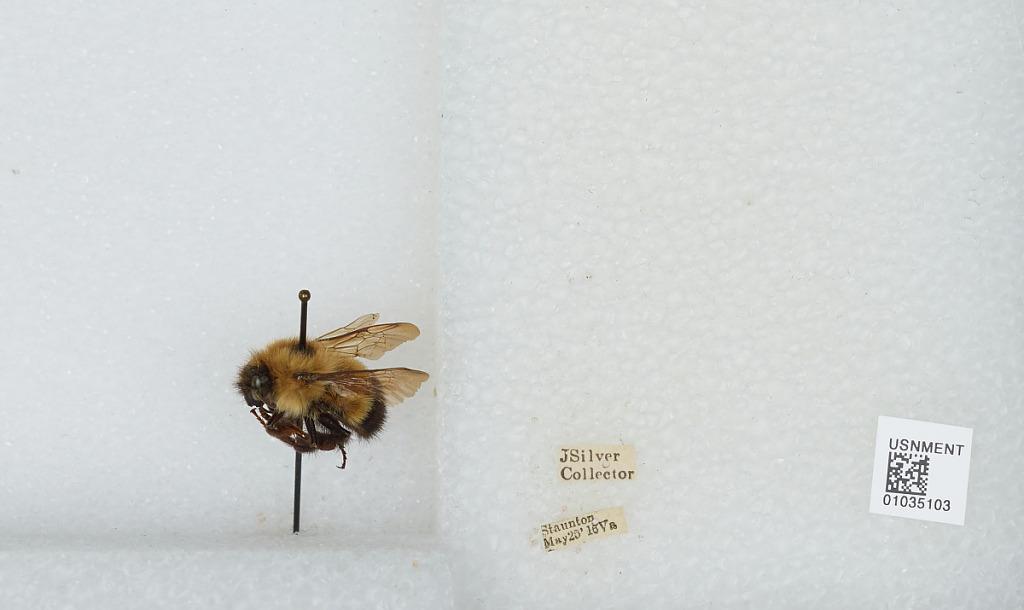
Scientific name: Bombus (Pyrobombus) vagans vagans Smith
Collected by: J. Silver
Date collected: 1916-5-25
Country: United States
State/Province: Virginia
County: Staunton
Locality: Staunton
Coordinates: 38.1581, -79.0764